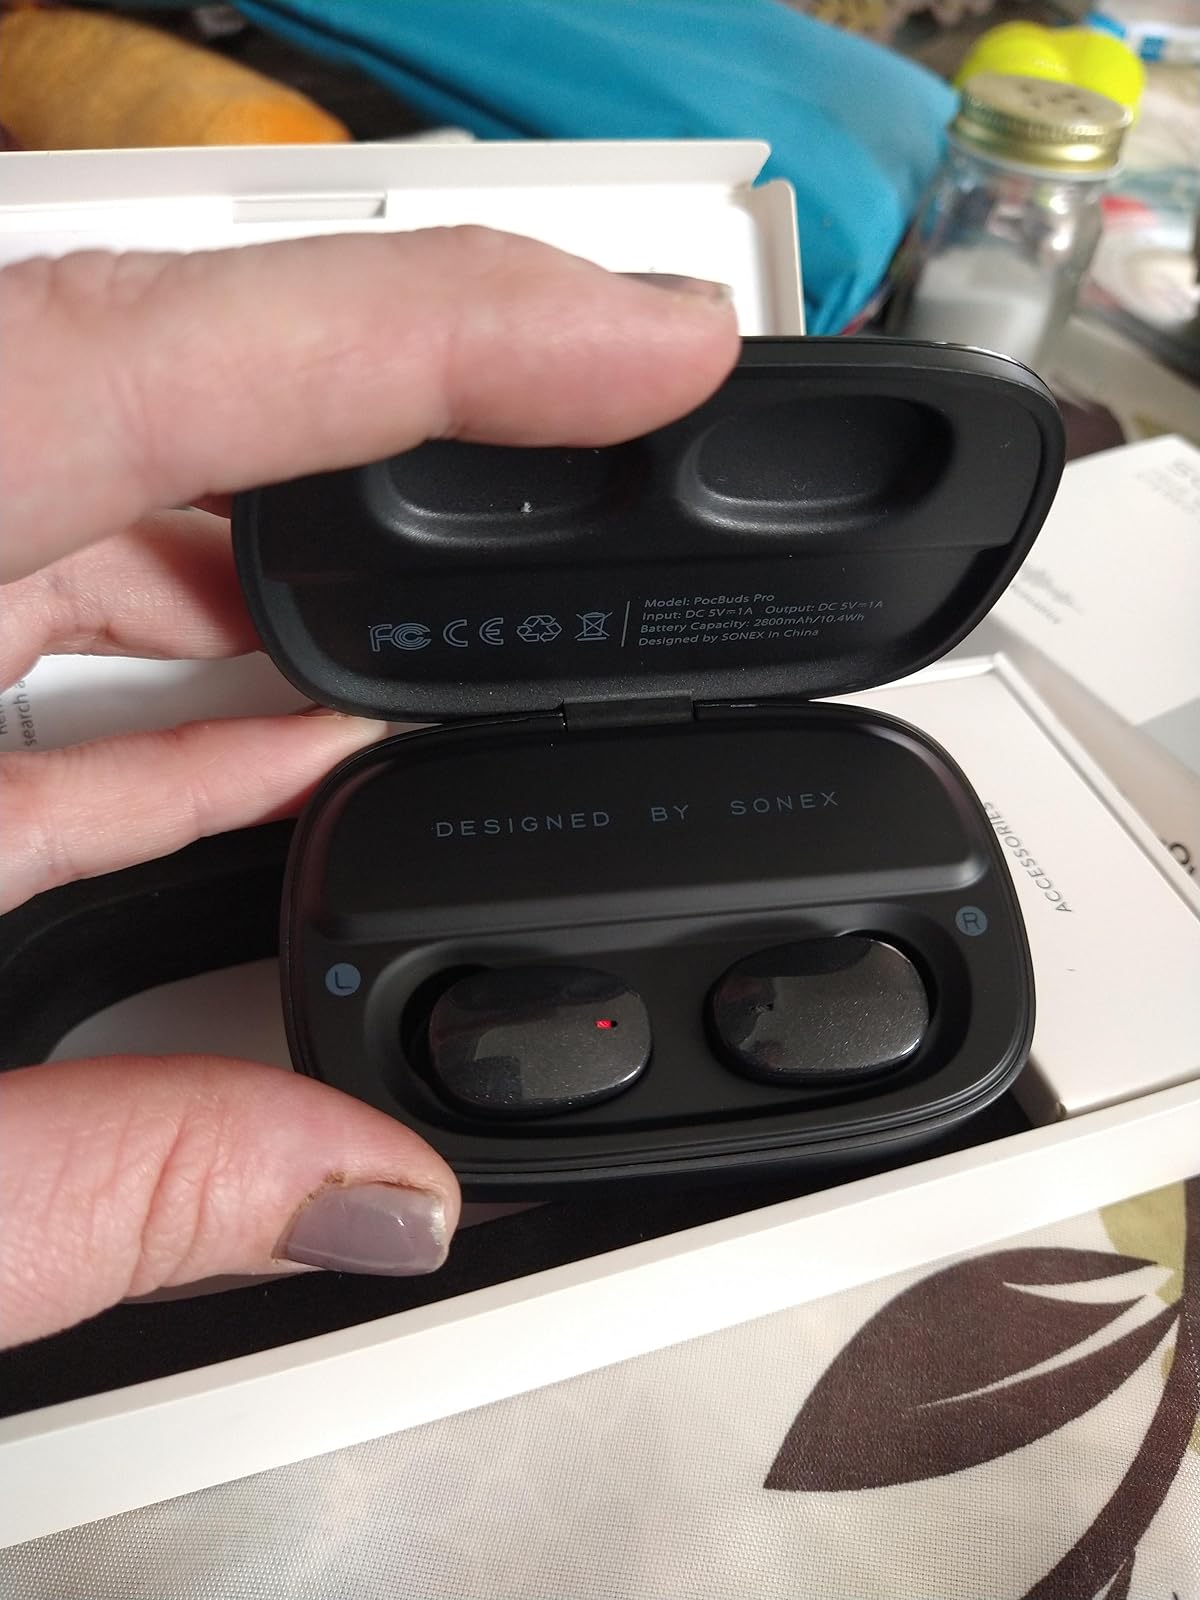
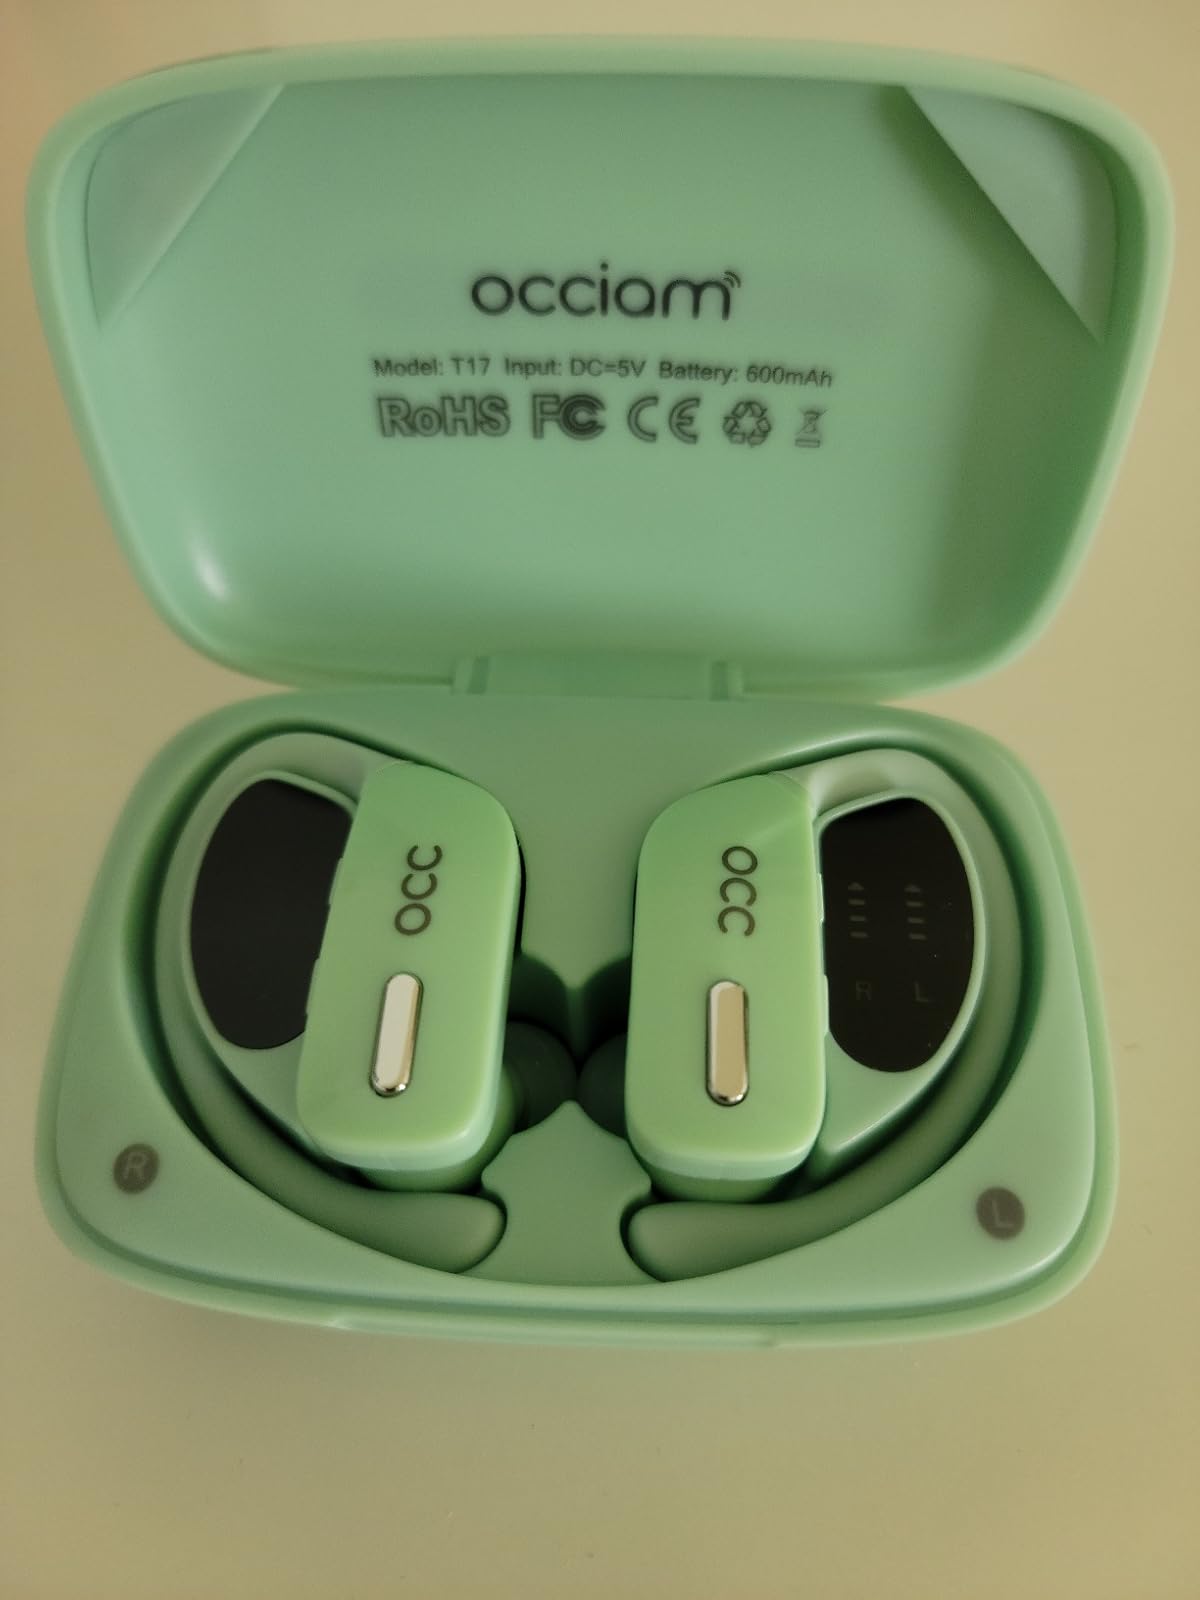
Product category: earbuds
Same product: no